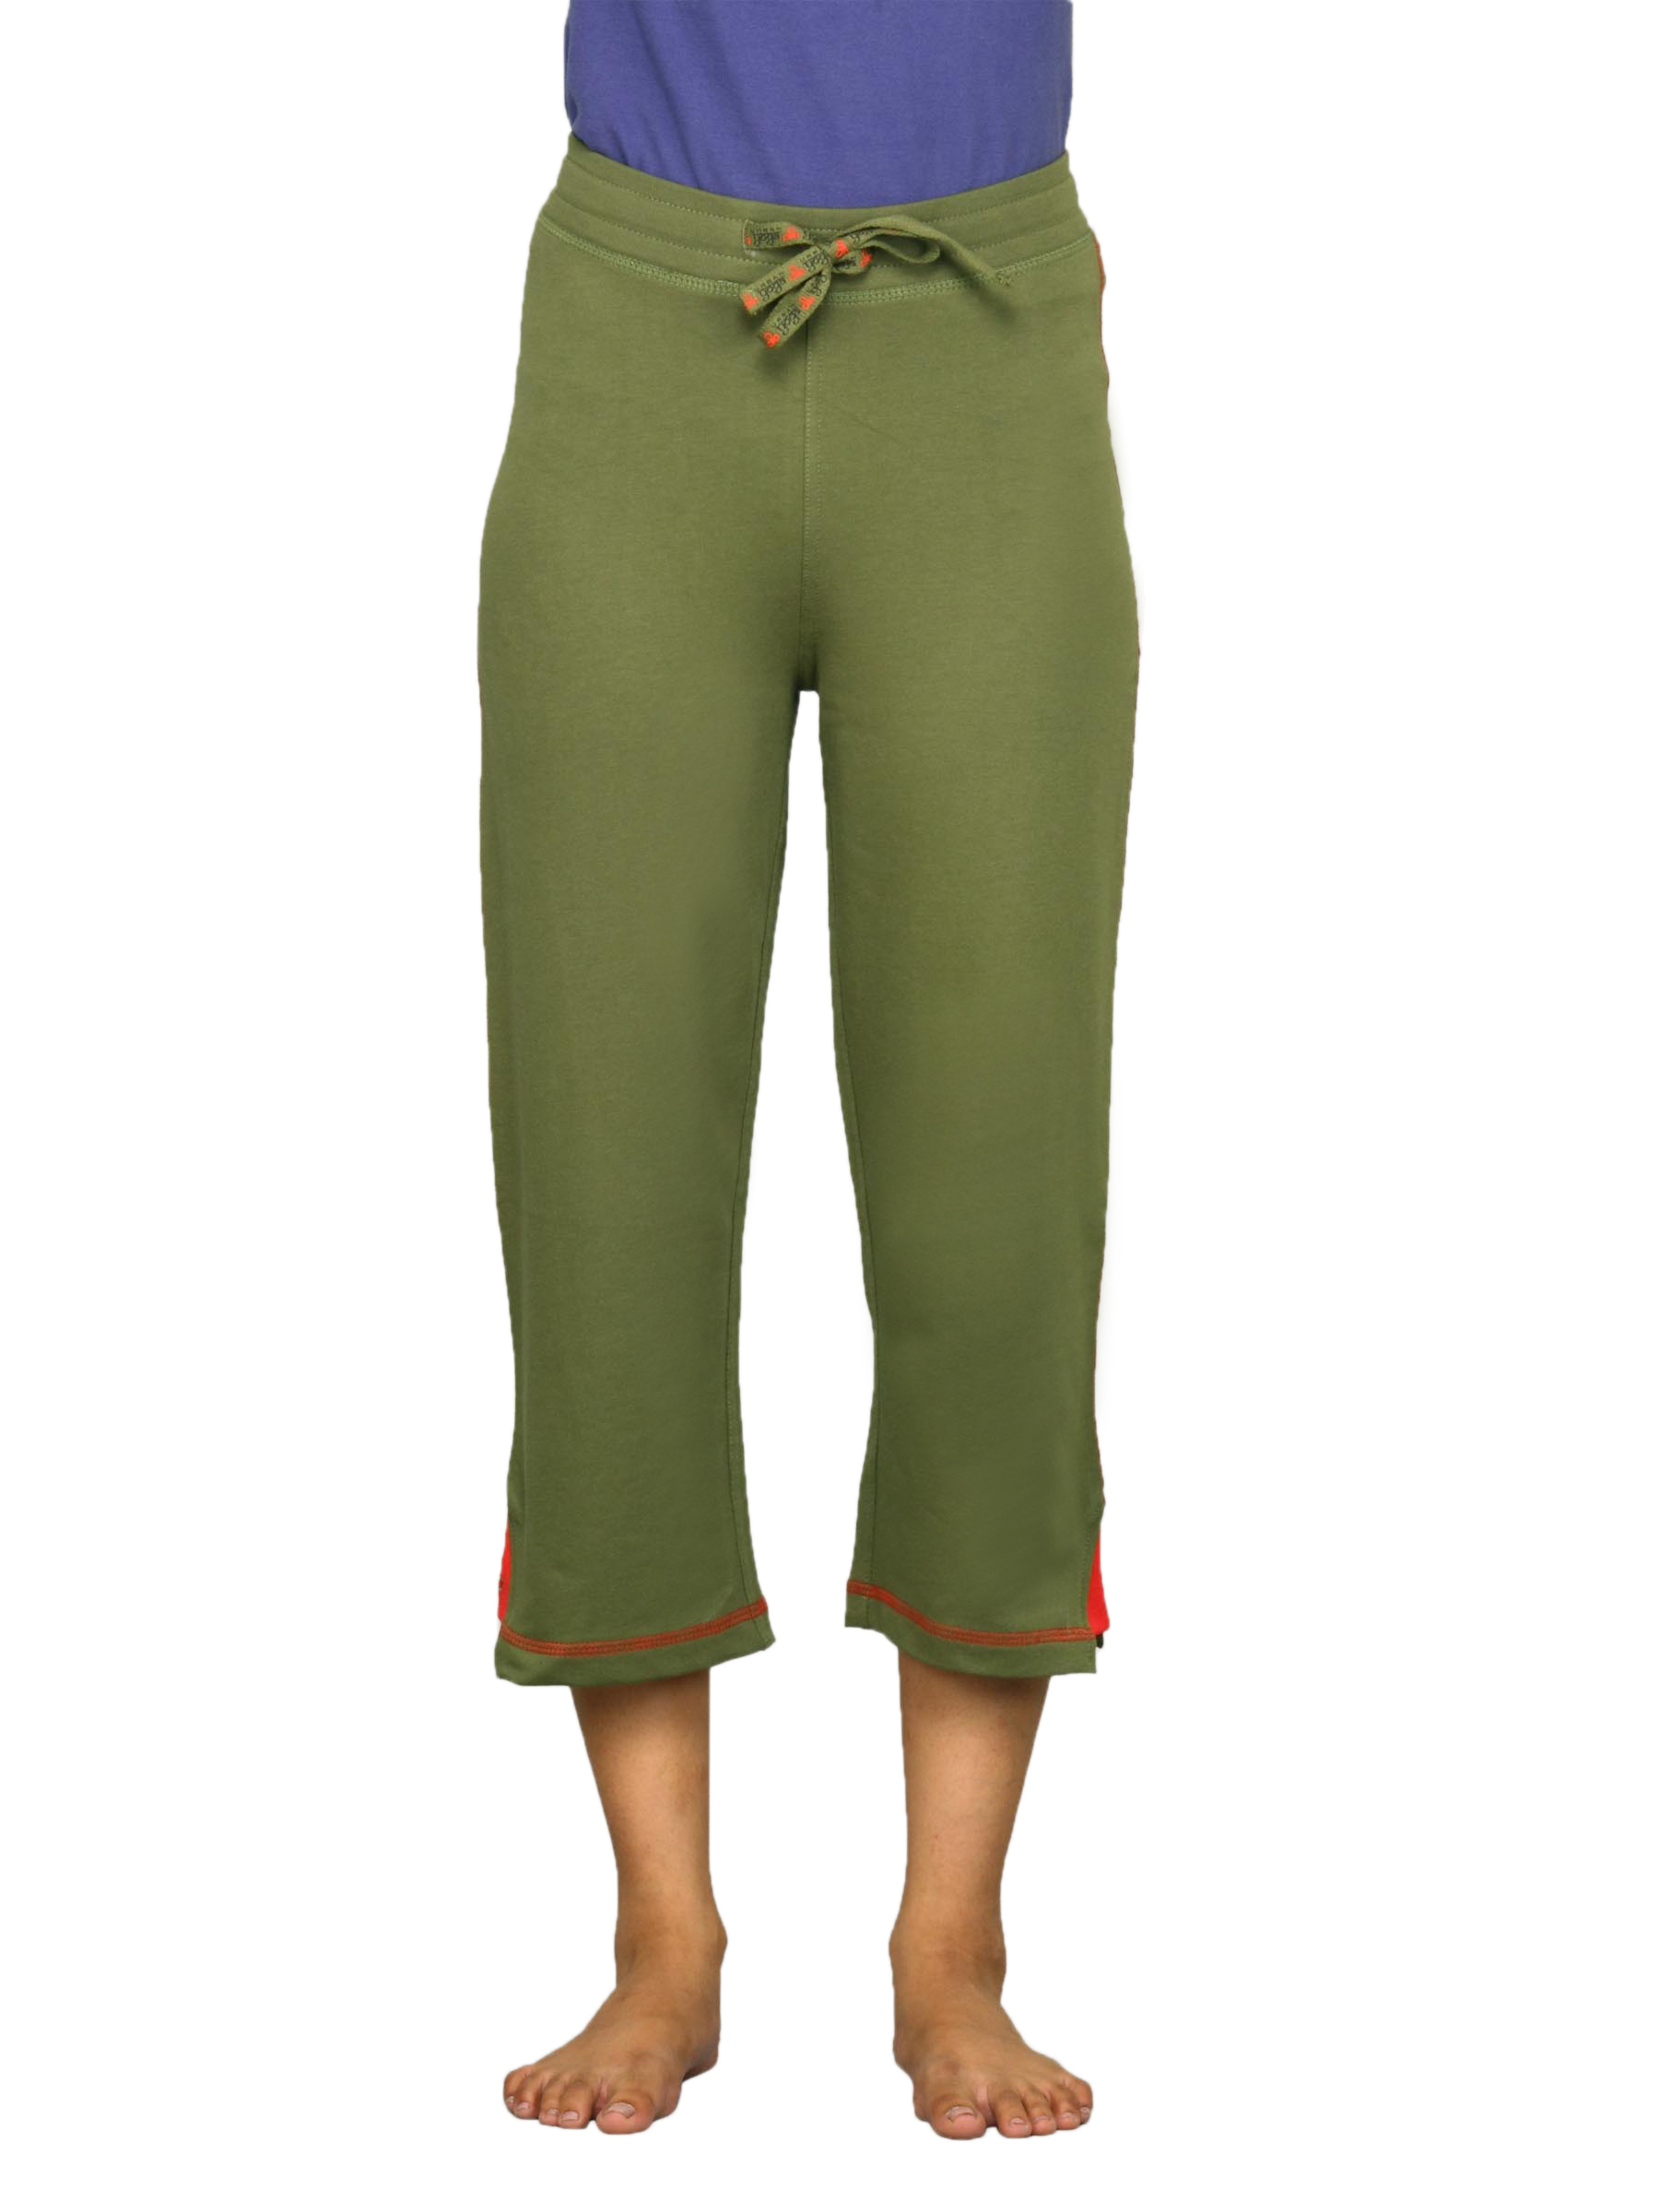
Urban Yoga Women Yoga Green Capri
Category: Apparel / Bottomwear / Capris
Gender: Women
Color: Green
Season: Summer 2011
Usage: Casual